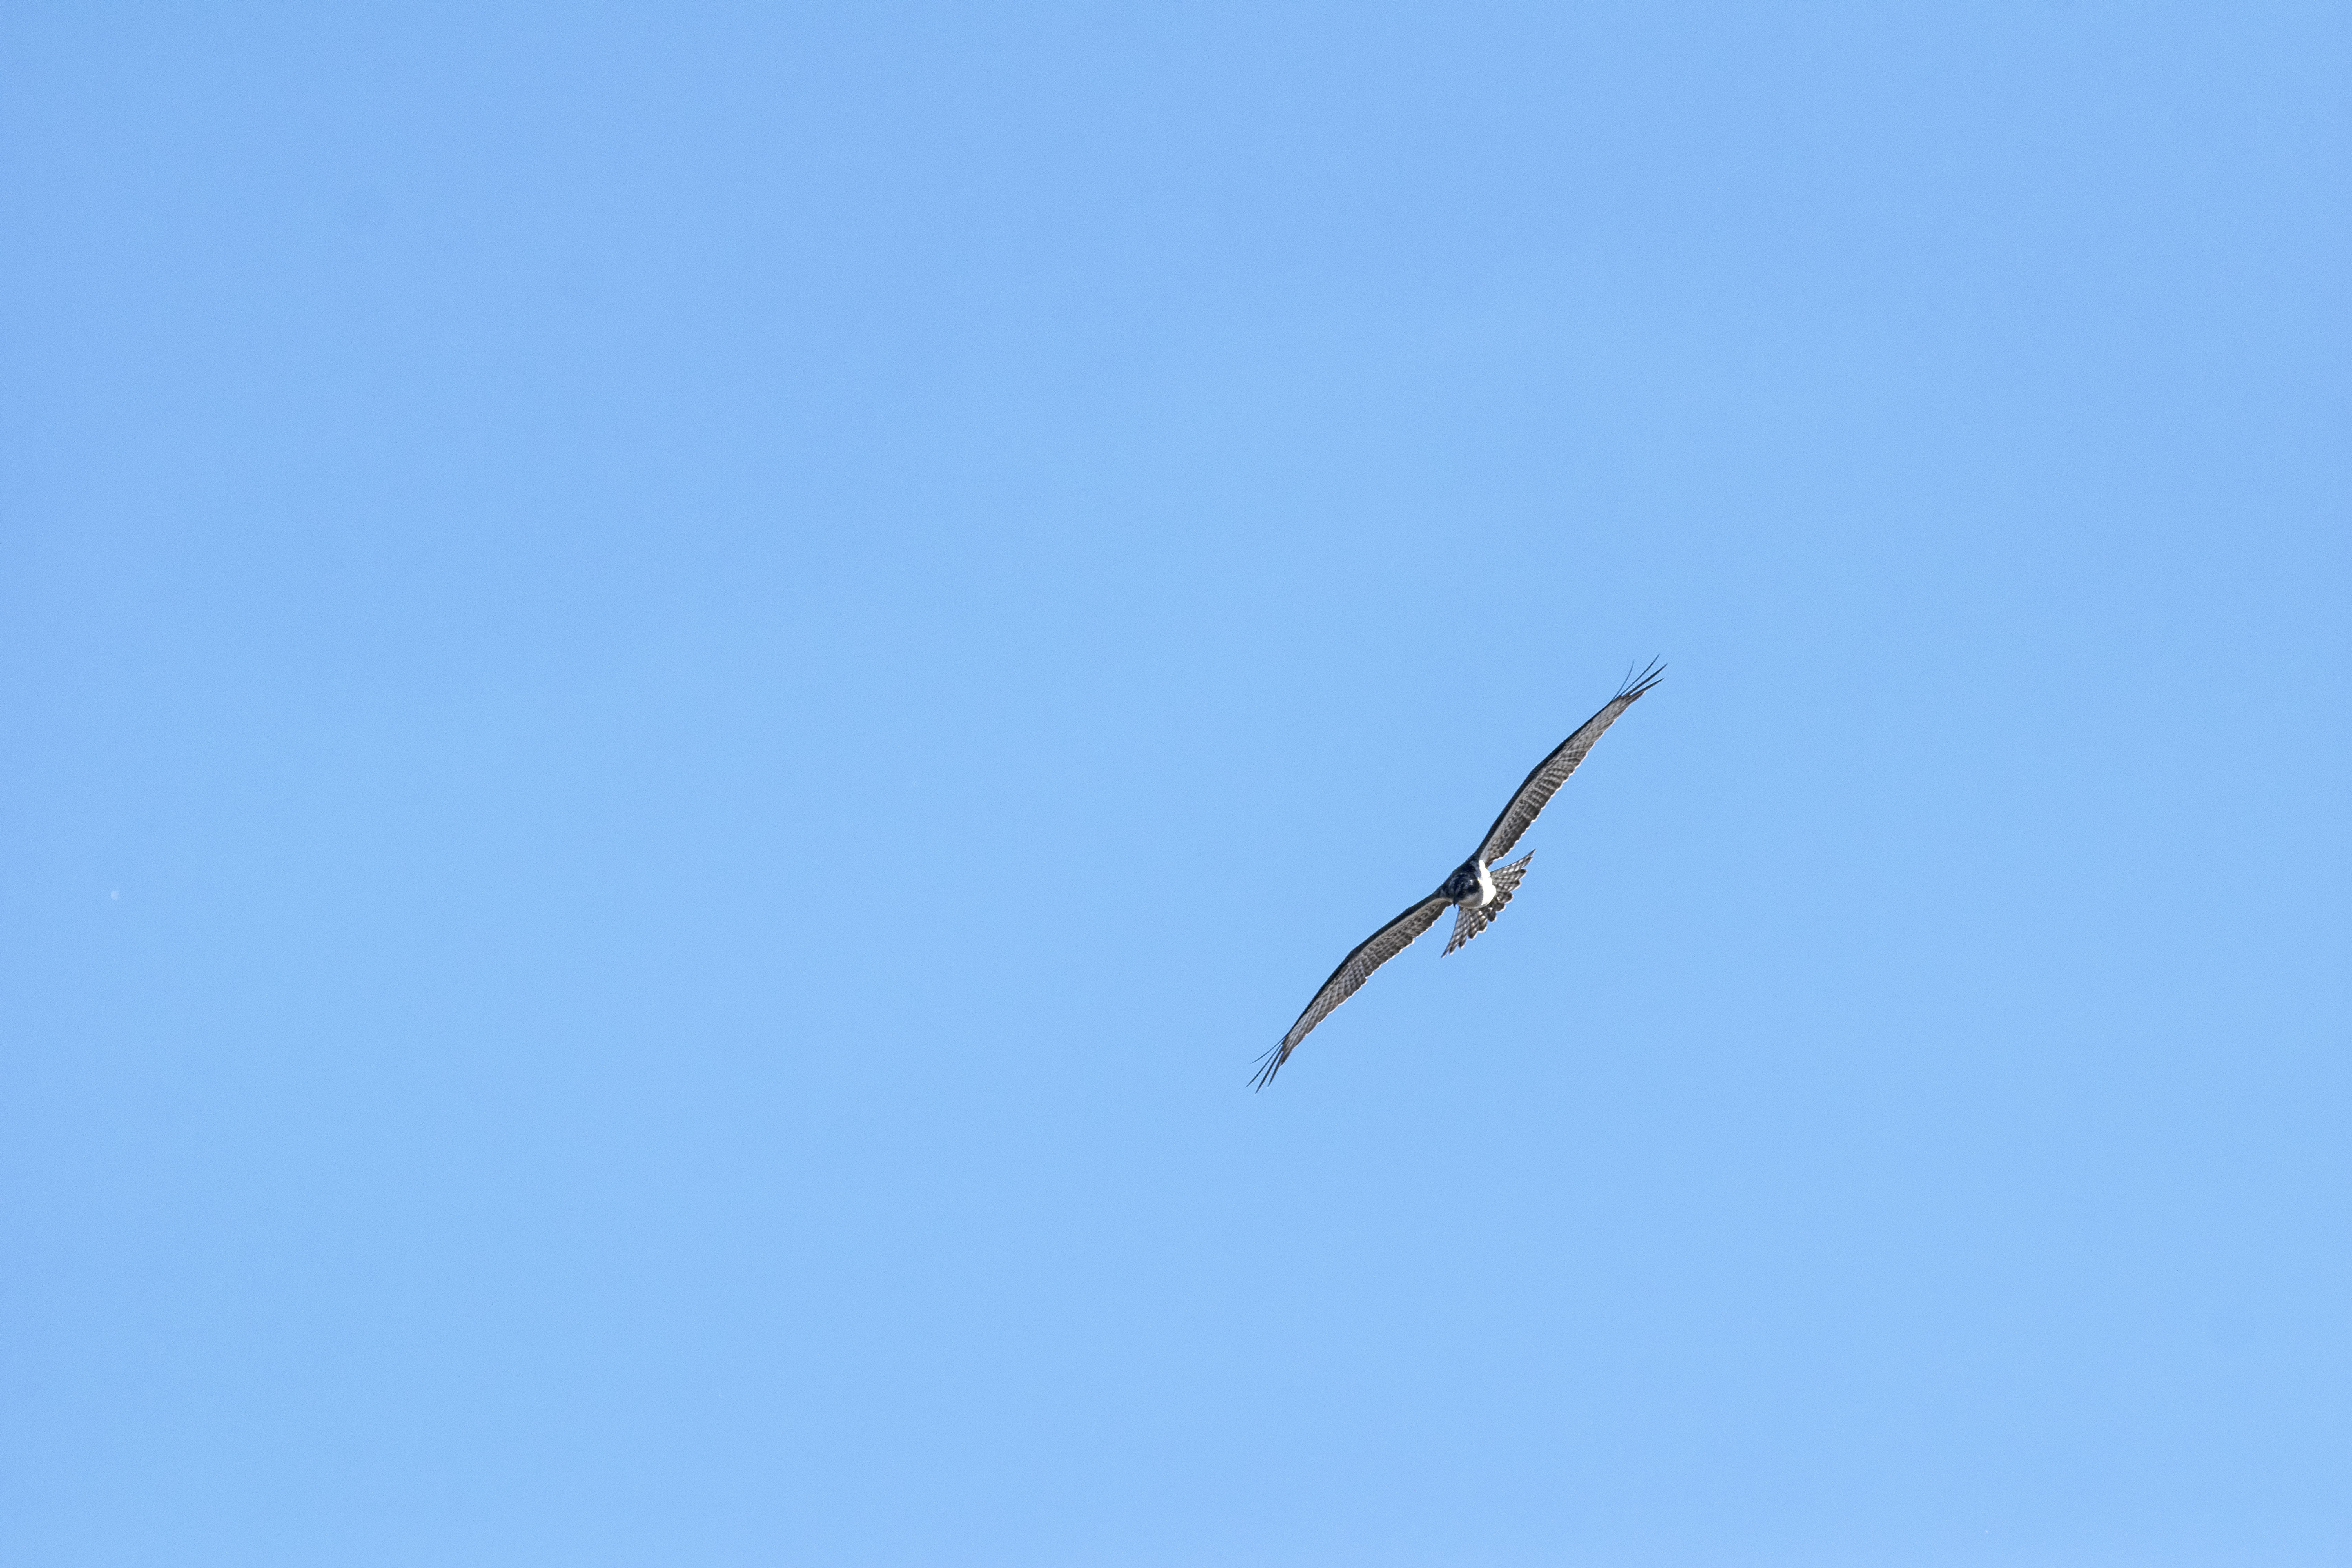
bird, wing, sky, seabird, flight, canada, vertebrate, quebec, osprey, sherbrooke, oiseau, balbuzard, p cheur